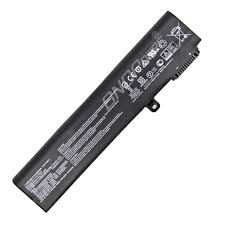
Waste category: battery